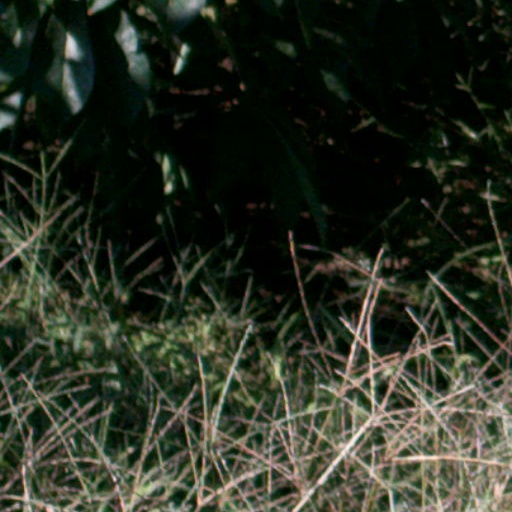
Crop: cassava